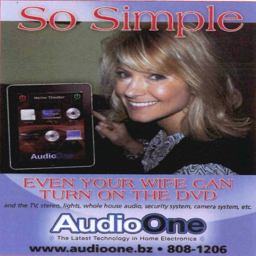
in this modern ad the technology has advanced , but the concept is the same .